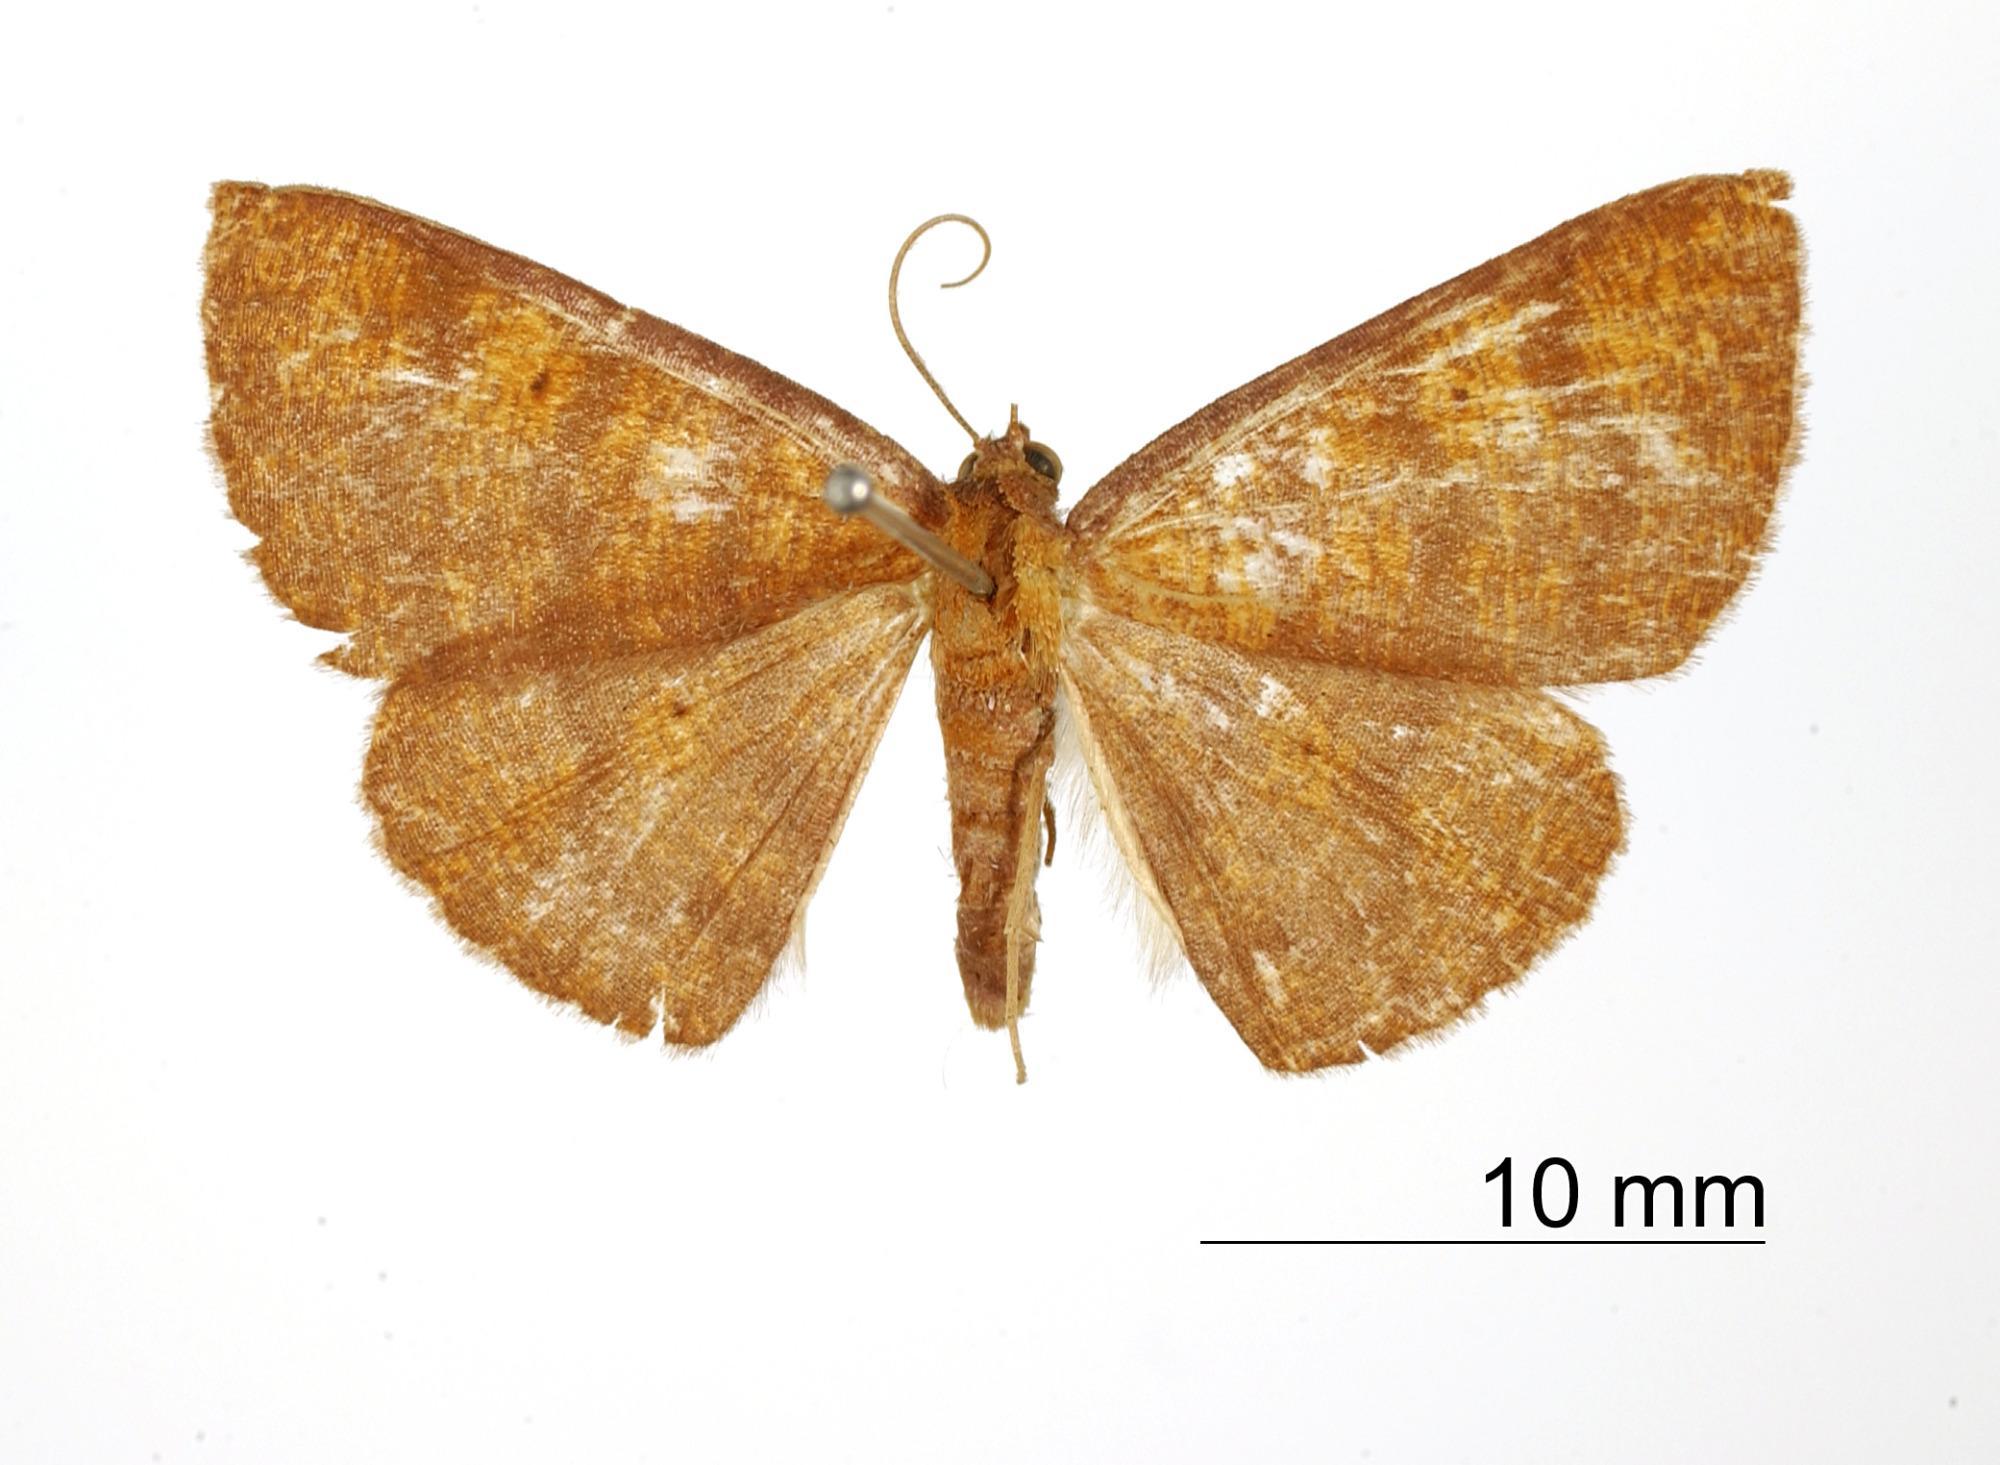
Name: Petelia umbrosa
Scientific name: Petelia umbrosa Schaus, 1911
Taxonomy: Animalia, Arthropoda, Insecta, Lepidoptera, Geometridae, Ennominae
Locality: Juan Vinas, Costa Rica, Costa Rica